Marcelle Lentz-Cornette

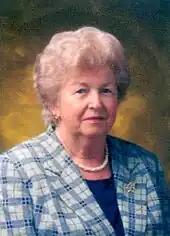
Marcelle Lentz-Cornette

Marcelle Lentz-Cornette (2 March 1927 – 29 January 2008) was a Luxembourgish politician for the Christian Social People's Party (CSV). Outside politics, she was a schoolteacher.